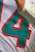
Number: 4